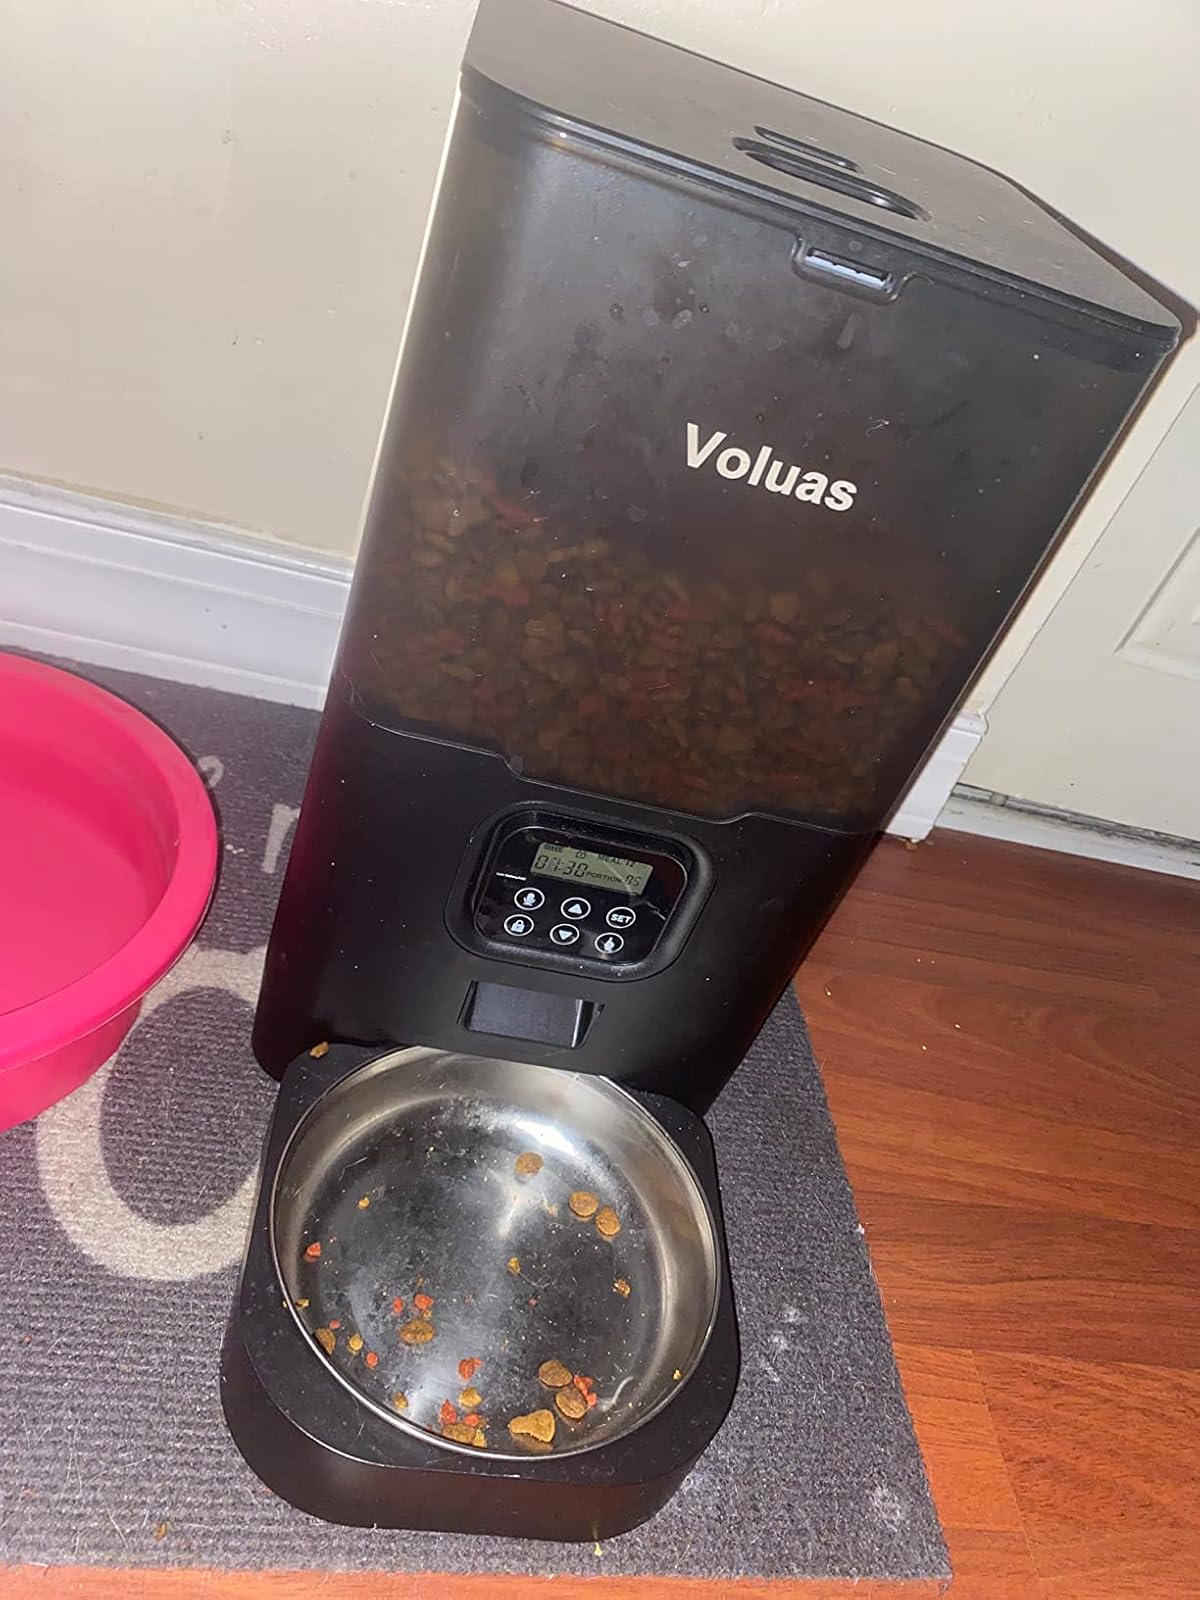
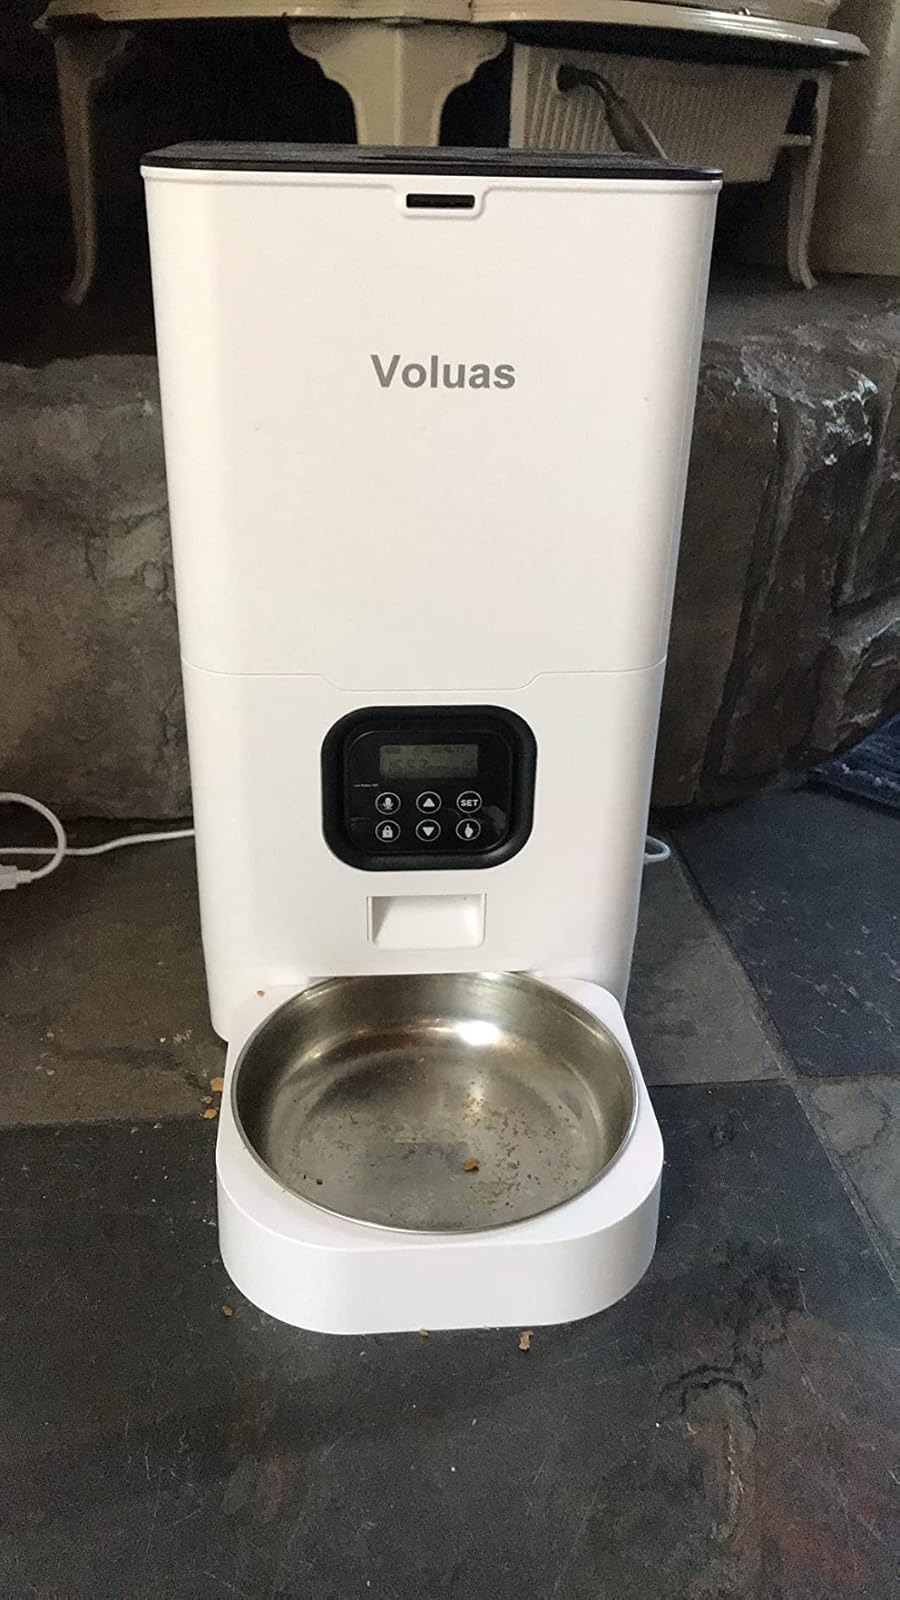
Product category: items_feeder
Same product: no